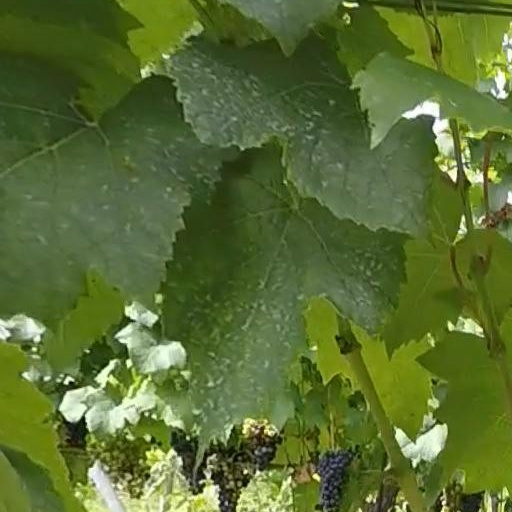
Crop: grape